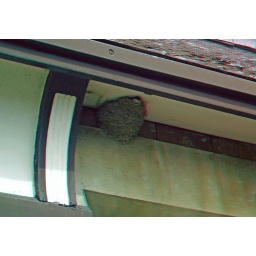
Birds nest in anaglyph 3D stereo red cyan glasses to view